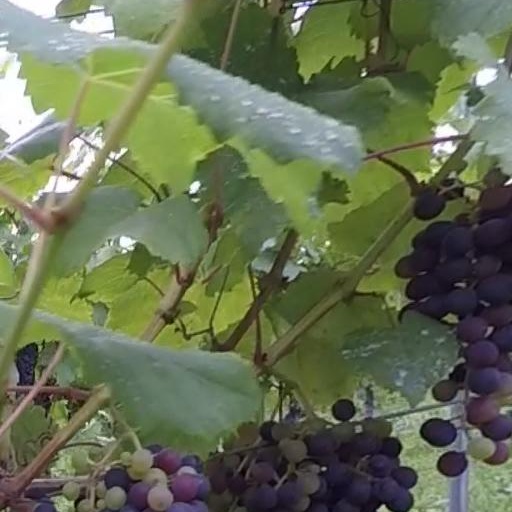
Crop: grape